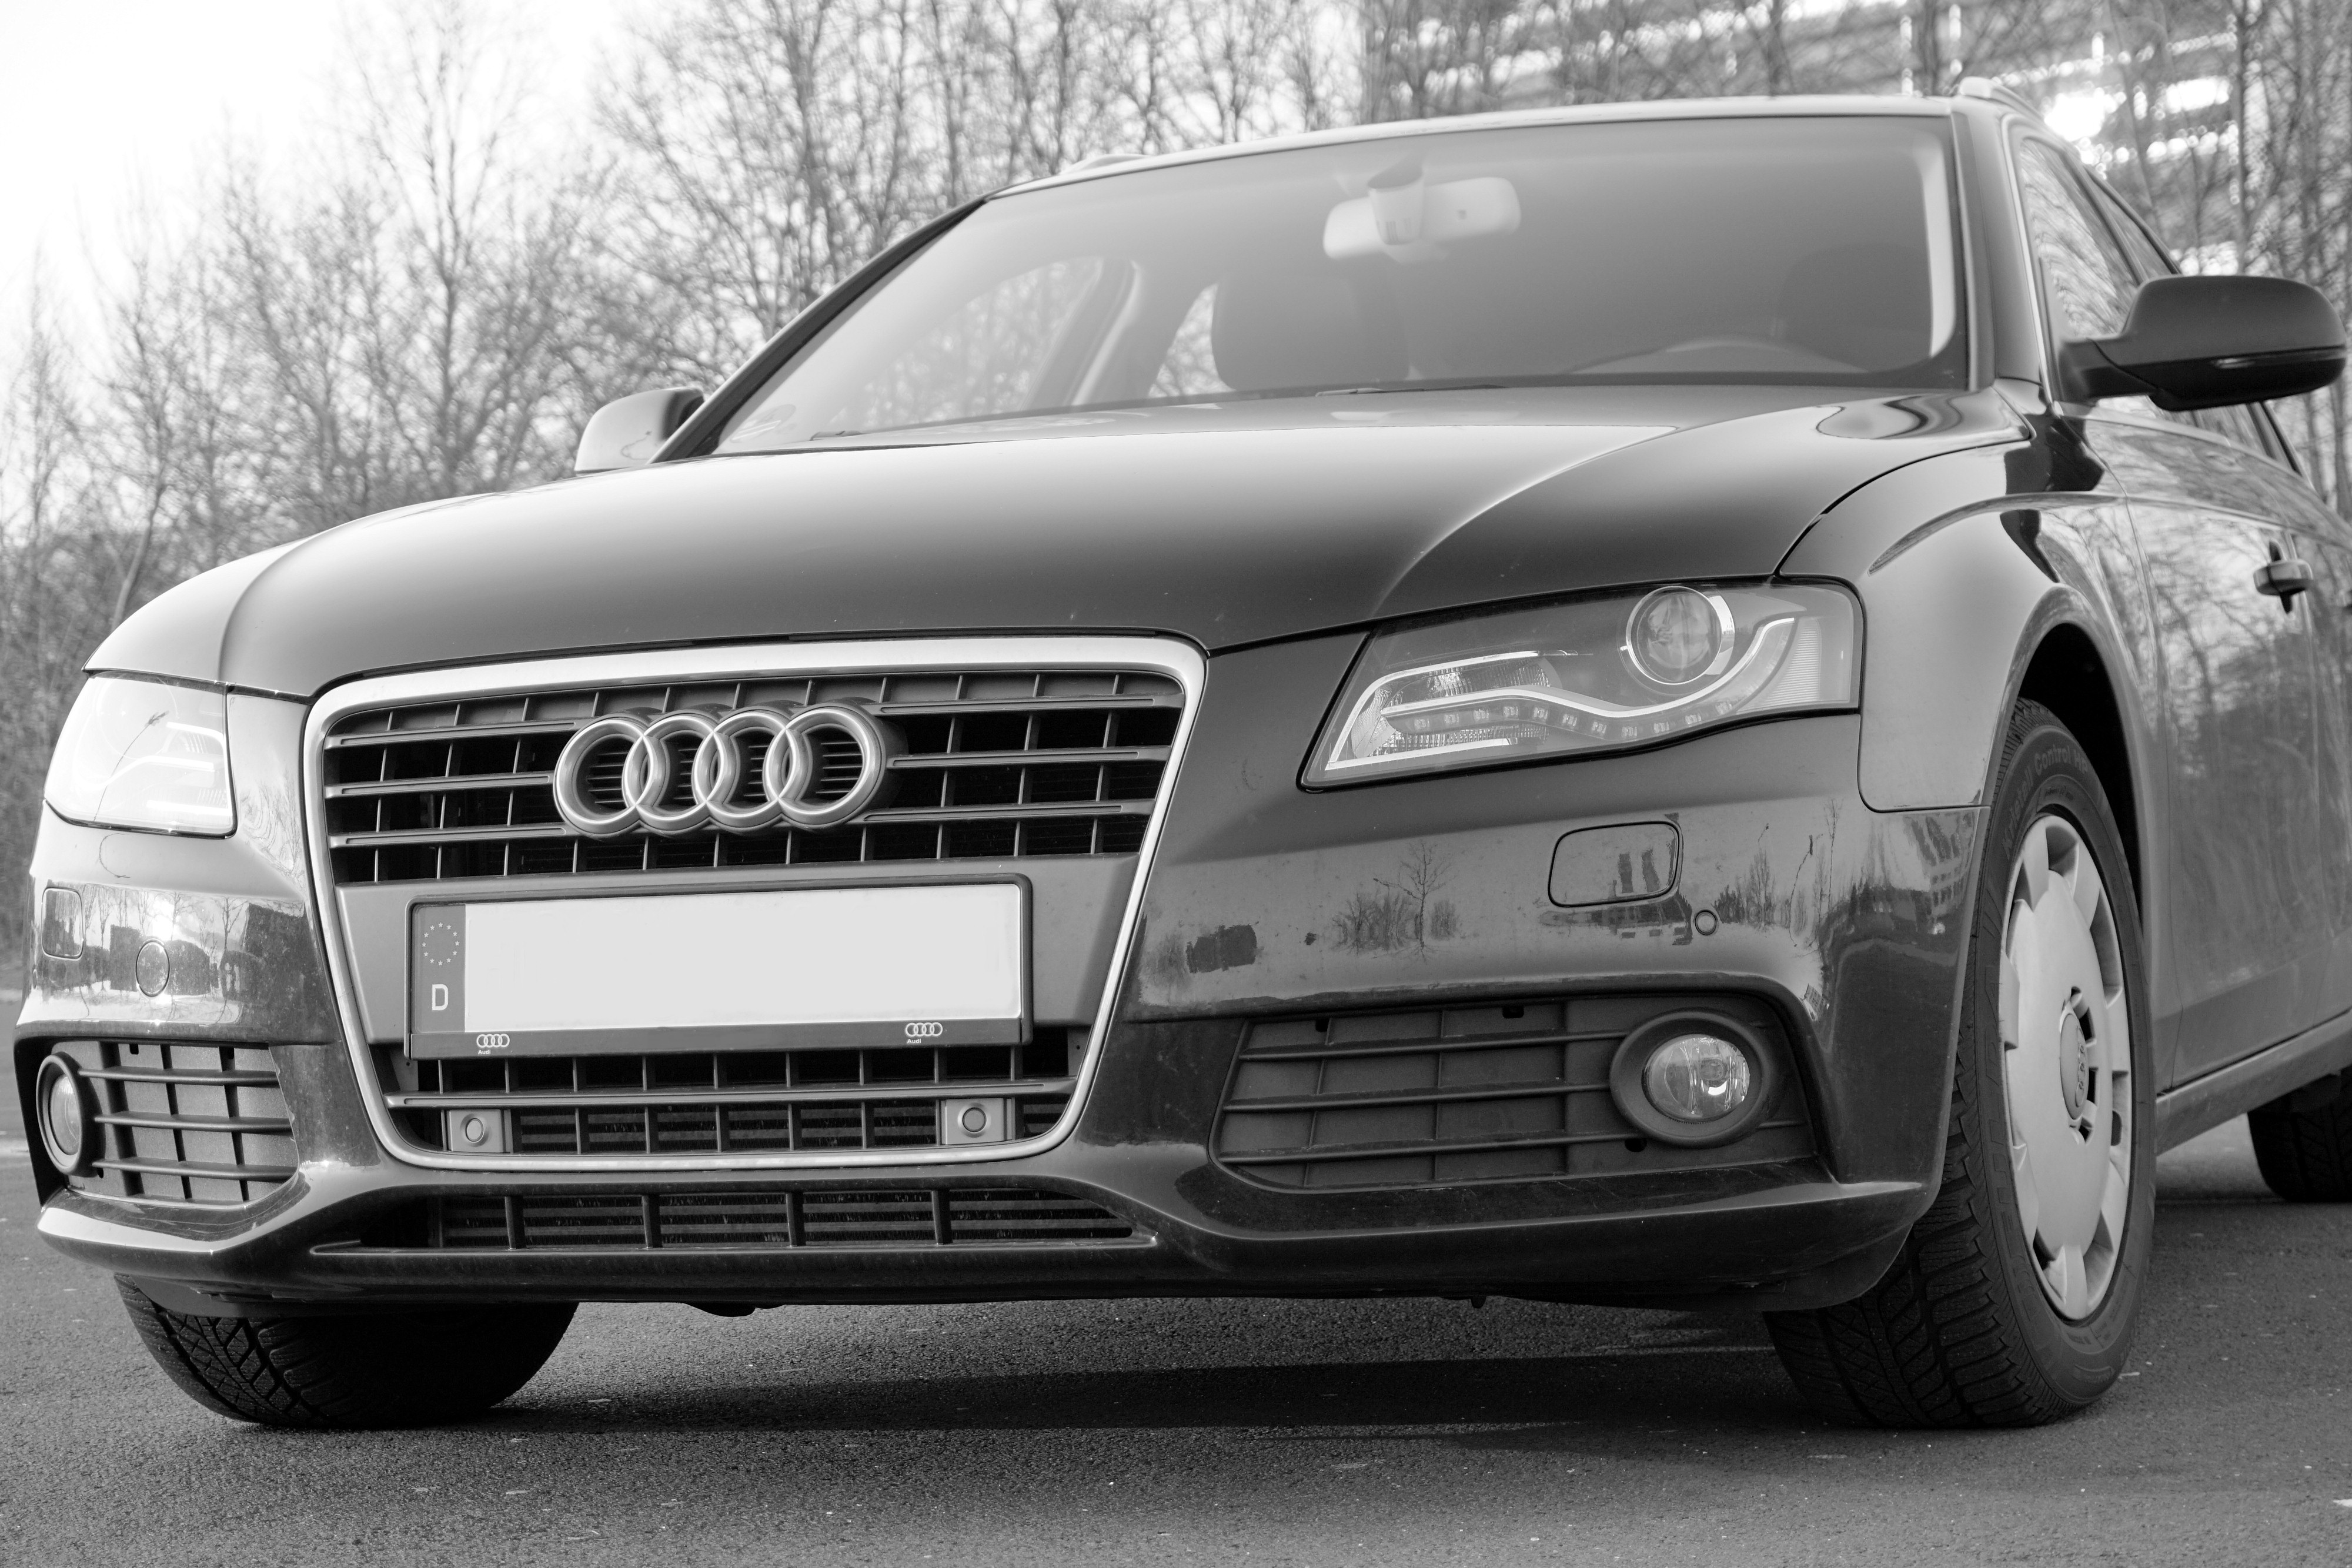
car, wheel, vehicle, park, metal, auto, black, grille, automotive, bumper, sedan, audi, strong, pkw, a4, luxury car, land vehicle, avant, combi, audi a5, automobile make, automotive exterior, automotive design, luxury vehicle, vehicle registration plate, family car, executive car, mid size car, audi a4